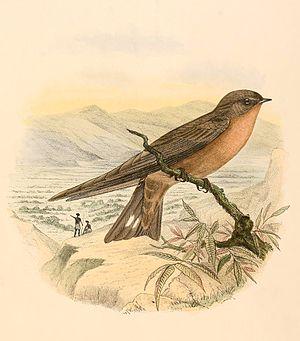
«
L'Hirondelle concolore est une espèce de petits passereaux de la famille des Hirundinidae. Elle mesure environ 13 cm de long avec un corps et des ailes larges, une courte queue carrée dont la plupart des plumes porte une petite tache allongée blanche près de la pointe. Cette hirondelle a les parties supérieures d’un brun fuligineux et les parties inférieures légèrement plus pâles. Les deux sous-espèces sont des résidents nicheurs en Asie du Sud, depuis le sous-continent indien jusqu'au sud-ouest de la Chine et au nord de la Thaïlande, du Viêt Nam et du Laos.